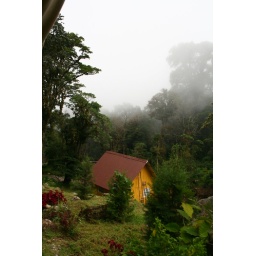
this cool little cabin was way up in the mountains near the tree trek base.